Liv Westphal

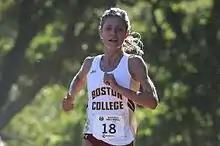
Liv Westphal at a cross country competition in Boston

Liv Westphal (born December 22, 1993, in Milan, Italy) is a French long-distance runner. She is the current French record holder for the 10 km and the 5000m indoor. She is a four-time national champion.